Fabien Patanchon

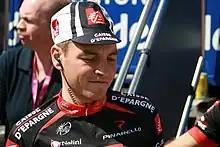

Fabien Patanchon (born 14 June 1983 in Bordeaux) is a French professional road bicycle racer who is currently unattached